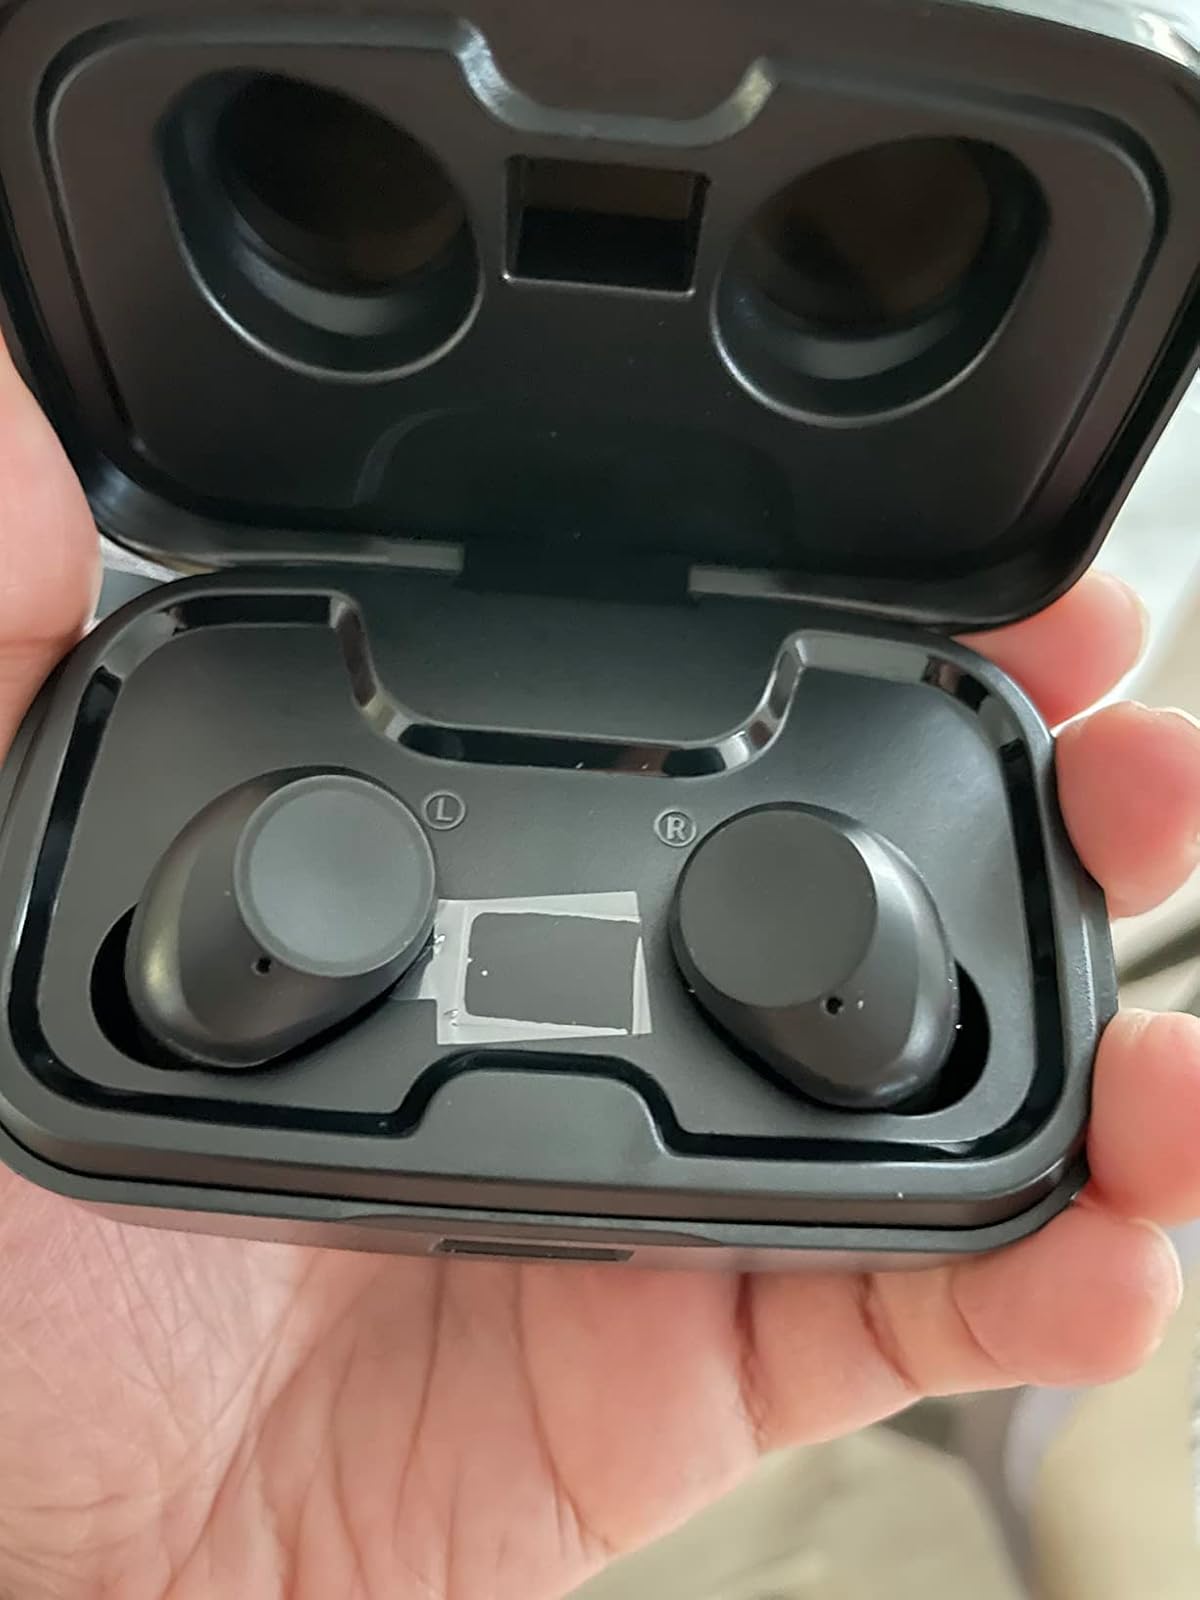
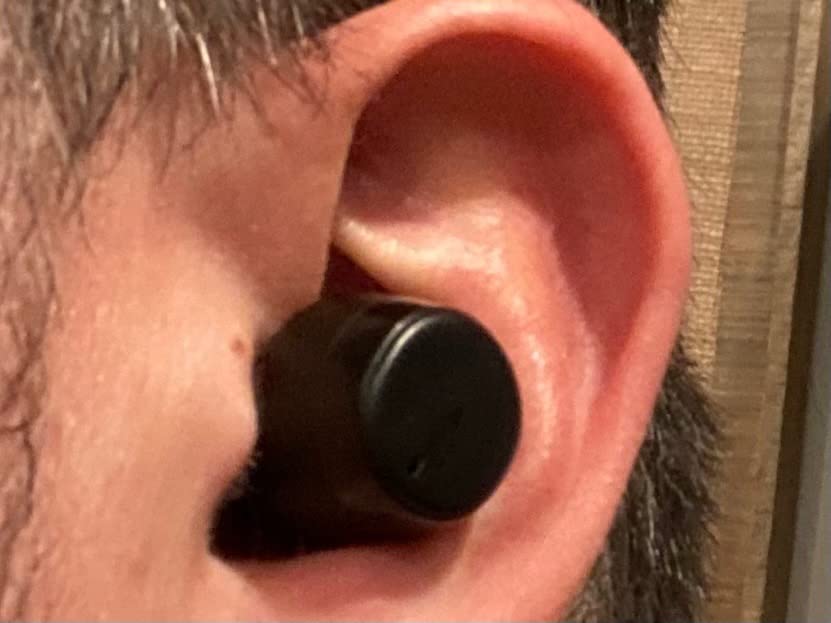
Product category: earbuds
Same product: no